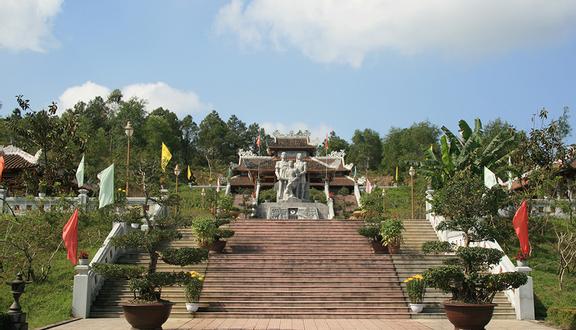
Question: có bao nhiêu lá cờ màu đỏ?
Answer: có hai lá cờ màu đỏ